Claudio Antonioli

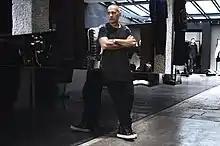
Claudio Antonioli in his Milan shop, 2020

He opened his first shop in Milan on Piazza Lima in 1987 under the eponymous name Antonioli, selling emerging fashion brands from all over the world at which time little known in Italy. Today its retail chain has 8 stores in Milan, Turin, Lugano and Ibiza.